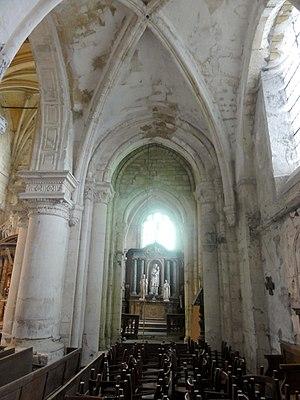
Bas-côté sud, 4e travée, vue vers l'est.
L'église Saint-Pierre-Saint-Paul est une église catholique située à Goussainville, en France. C'est au moins la troisième église sur le même emplacement, édifiée pour l'essentiel entre 1550 et 1564 dans le style de la Renaissance, avec une ornementation particulièrement riche et élaborée pour un petit village rural. Les arcs brisés et les voûtes d'ogives rappellent encore l'architecture gothique, tandis que les chapiteaux, entablements et pilastres sont d'inspiration antique. Le plan est très simple, et ne prévoit qu'un vaisseau central aveugle accompagné de deux bas-côtés, ainsi qu'une petite chapelle, l'ensemble se terminant par un chevet plat. Les travaux sont financés par le seigneur Antoine de Nicolaï, premier président de la Cour des comptes, et sont peut-être dirigés par le maître-maçon Nicolas de Saint-Michel. Il faut encore une dernière campagne de travaux au début du XVIIᵉ siècle pour terminer la reconstruction des murs extérieurs. L'église actuelle conserve encore des éléments de l'église romane tardive et gothique primitive du XIIᵉ siècle, en l'occurrence deux travées du bas-côté sud avec un ancien portail et le premier étage du clocher, profondément remanié.